William Ching

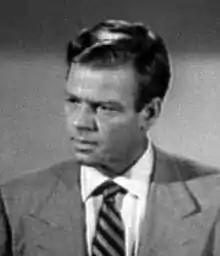
Ching in "DOA" (1950)

He appeared in the Randolph Scott Western "Tall Man Riding" (1955). The same year, Ching was cast as Clint Allbright on CBS's "Our Miss Brooks". In 1958, he played Glenn McKay in the "Perry Mason" episode, "The Case of the Corresponding Corpse". His last major acting credit was in a 1959 episode of the television series "77 Sunset Strip".